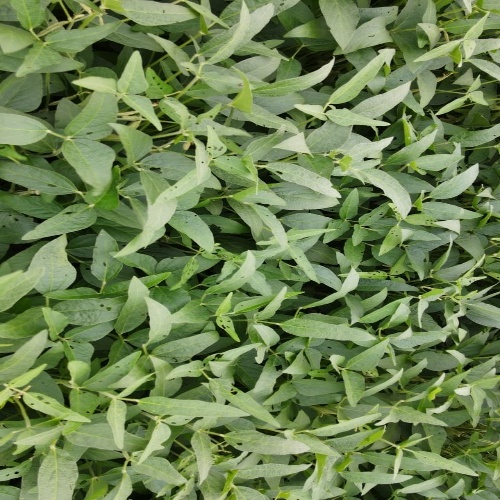
Label: Diabrotica_speciosa